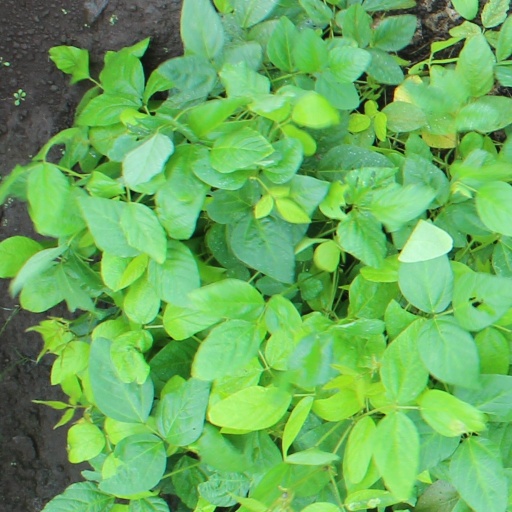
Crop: soybean